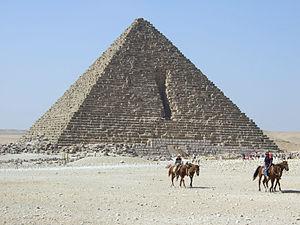
La pyramide de Mykérinos est la plus petite des trois grandes pyramides du plateau de Gizeh. Elle s'élève à la hauteur de 63 mètres à l'extrémité Sud du plateau, ne représentant qu'un dixième du volume de la plus grande, la pyramide de Khéops. Dominant un complexe composé de deux temples reliés par une chaussée et de trois pyramides satellites, elle est de type à faces lisses et fut élevée sous la IVᵉ dynastie durant l'Ancien Empire pour le pharaon Mykérinos. De nombreux signes d'inachèvement montrent que la mort du souverain intervint au cours de l'édification du monument.